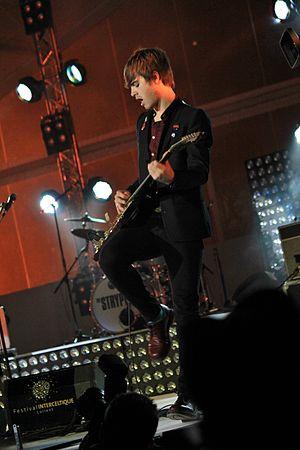
Concert de The Strypes lors du festival interceltique de Lorient 2014.